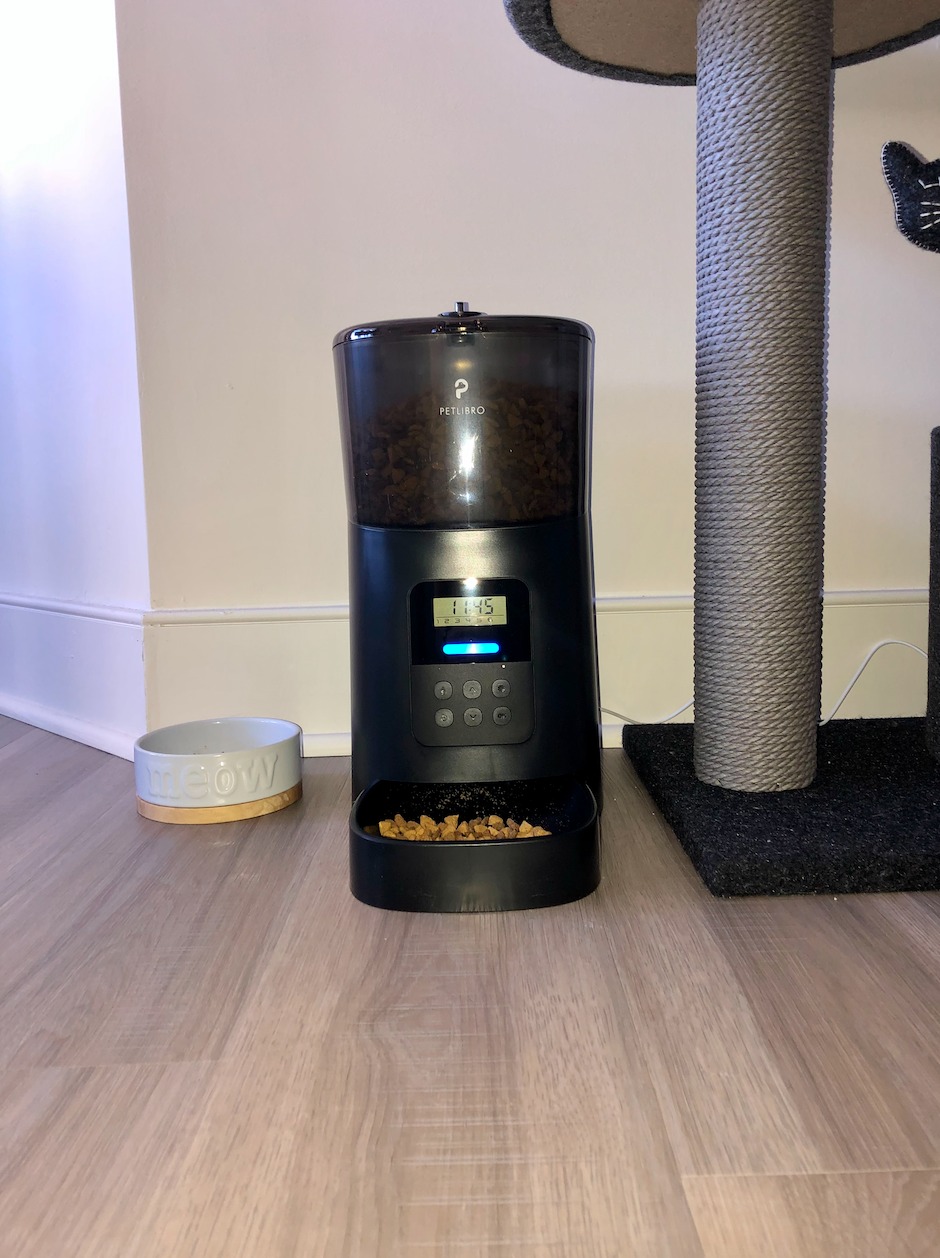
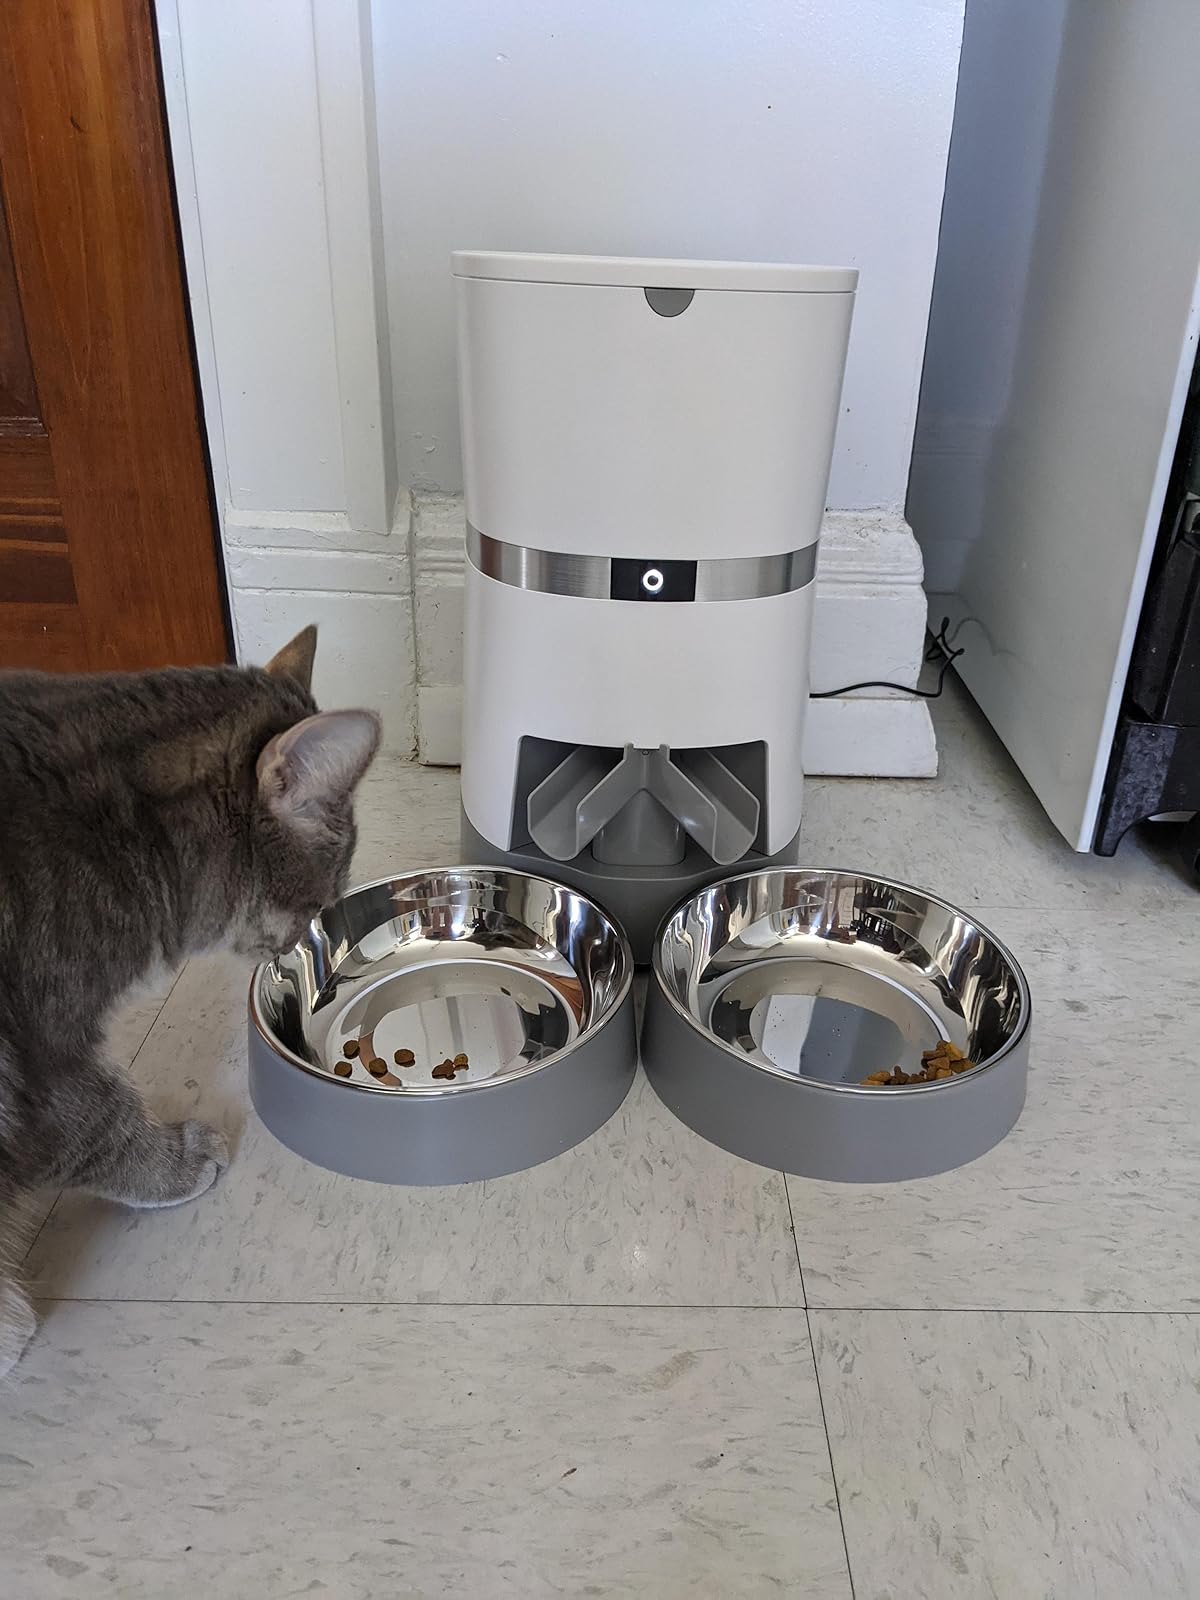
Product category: items_feeder
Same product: no